West Bank

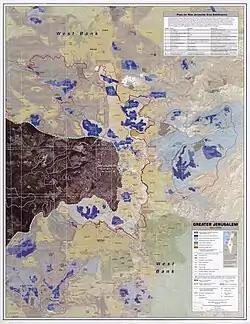
Greater Jerusalem, May 2006. CIA remote sensing map showing areas considered settlements, plus refugee camps, fences, walls, etc.

Through the Jerusalem Law, Israel extended its administrative control over East Jerusalem. This has often been interpreted as tantamount to an official annexation, though Ian Lustick, in reviewing the legal status of Israeli measures, has argued that no such annexation ever took place. The Palestinian residents have legal permanent residency status. Rejecting the Jerusalem Law, the UN Security Council passed UN Security Council Resolution 478, declaring that the law was "null and void". Although permanent residents are permitted, if they wish, to receive Israeli citizenship if they meet certain conditions including swearing allegiance to the State and renouncing any other citizenship, most Palestinians did not apply for Israeli citizenship for political reasons. There are various possible reasons as to why the West Bank had not been annexed to Israel after its capture in 1967. The government of Israel has not formally confirmed an official reason; however, historians and analysts have established a variety of such, most of them demographic. Among those most commonly cited have been: